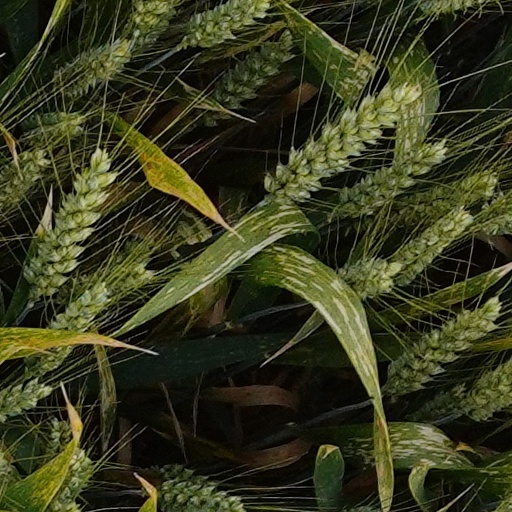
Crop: wheat